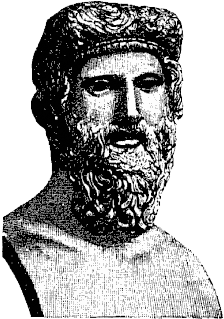
เพลโต

| style="float: right;"
|-
|
|
ไฟล์:Plato.png|framed|"แนวคิดหลักทางปรัชญาของยุโรป ล้วนแต่เป็นเชิงอรรถของเพลโต" -- อัลเฟรด นอร์ท ไวท์เฮด, Process and Reality, ค.ศ. 1929
ปลาตอน (, "Plátōn", ; 427 – 347 ปีก่อน ค.ศ.) หรือ เพลโต () เป็นนักปรัชญาชาวกรีกโบราณที่มีอิทธิพลอย่างสูงต่อแนวคิดตะวันตก เขาเป็นลูกศิษย์ของโสกราตีส เป็นอาจารย์ของอริสโตเติล เป็นนักเขียน และเป็นผู้ก่อตั้งอาคาเดมีซึ่งเป็นสำนักวิชาในกรุงเอเธนส์
เพลโตใช้เวลาส่วนใหญ่สอนอยู่ที่อาคาเดมี แต่เขาก็ได้เขียนเกี่ยวกับปัญหาทางปรัชญาไว้เป็นจำนวนมาก โลกปัจจุบันรู้จักเขาผ่านทางงานเขียนที่หลงเหลืออยู่ ที่ถูกนำขึ้นมาแปลและจัดพิมพ์เป็นในช่วงการเคลื่อนไหวด้านมนุษยนิยม งานเขียนของเพลโตนั้นส่วนมากแล้วเป็นบทสนทนา คำคม และจดหมาย ผลงานที่เป็นที่รู้จักของเพลโตนั้นหลงเหลืออยู่ทั้งหมด อย่างไรก็ตามชุดรวมงานแปลปัจจุบันของเพลโตมักมีบางบทสนทนาที่นักวิชาการจัดว่าน่าสงสัย หรือคิดว่ายังขาดหลักฐานที่จะยอมรับว่าเป็นของแท้ได้
ในบทสนทนาของเพลโลนั้น บ่อยครั้งที่มีโสกราตีสเป็นตัวละครหลัก ซึ่งเป็นสิ่งที่สร้างความสับสนว่าความเห็นส่วนใดเป็นของโสกราตีส และส่วนใดเป็นของเพลโต
== ประวัติ ==
== ผลงาน ==
=== ประเด็นหลัก ===
ในงานเขียนของเพลโต เราจะพบการโต้เถียงเกี่ยวกับรูปแบบของการปกครองทั้งแบบเจ้าขุนมูลนาย และแบบประชาธิปไตย เราจะพบการโต้เถียงเกี่ยวกับผลของสิ่งแวดล้อมกับผลของพันธุกรรม ต่อสติปัญญาและอุปนิสัยของมนุษย์ ซึ่งการโต้เถียงนี้เกิดขึ้นมานานก่อนการโต้เถียงเรื่อง "ธรรมชาติหรือการเลี้ยงดู" ที่มีขึ้นในช่วงเวลาของโทมัส ฮอบบส์|ฮอบบส์ และจอห์น ล็อก|ล็อก และยังมีผลต่อเนื่องมาถึงงานเขียนที่ก่อให้เกิดการโต้แย้งเช่นหนังสือ "The Mismeasure of Man" และ "The Bell Curve" เรายังจะพบข้อคิดเห็นที่สนับสนุนอัตวิสัยและปรวิสัยของความรู้ของมนุษย์ ที่มีผลมาถึงการโต้เถียงสมัยใหม่ระหว่างเดวิด ฮูม|ฮูม และอิมมานูเอิล คานท์|คานท์ หรือระหว่างนักหลังสมัยใหม่นิยมและผู้ที่ไม่เห็นด้วย กระทั่งเรื่องราวของเมืองหรือทวีปที่สาบสูญเช่นแอตแลนติส ก็ยังถูกยกมาเป็นตัวอย่างในงานของเพลโต เช่น "Timaeus" หรือ "Critias"
=== รูปแบบ ===
เพลโตเขียนงานแทบทั้งหมดในรูปของบทสนทนา ในงานชิ้นแรก ๆ ตัวละครสนทนาโดยการถามคำถามกันไปมา อย่างมีชีวิตชีวา ตัวละครที่โดดเด่นคือโสกราตีสที่ใช้รูปแบบของวิภาษวิธีที่ยังไม่ถูกจัดเป็นระบบ กลุ่มของผลงานนี้รวมเรียกว่าบทสนทนาโสกราตีส
แต่คุณภาพของบทสนทนาได้เปลี่ยนแปลงไปอย่างมากตลอดช่วงชีวิตของเพลโต เป็นที่ยอมรับกันทั่วไปว่างานชิ้นแรก ๆ ของเพลโตนั้น วางรากฐานอยู่บนความคิดของโสกราตีส ในขณะที่ในงานเขียนชิ้นถัด ๆ มา เขาได้ค่อย ๆ ฉีกตัวเองออกจากแนวคิดของอาจารย์ของเขา ในงานชิ้นกลาง ๆ โสกราตีสได้กลายเป็นผู้พูดของปรัชญาของเพลโต และรูปแบบของการถาม-ตอบ ได้เปลี่ยนเป็นแบบ "เหมือนท่องจำ" มากขึ้น: ตัวละครหลักนั้นเป็นตัวแทนของเพลโต ในขณะที่ตัวละครรอง ๆ ไป แทบไม่มีอะไรจะกล่าวนอกจาก "ใช่" "แน่นอน" และ "จริงอย่างยิ่ง" งานชิ้นหลัง ๆ แทบจะมีลักษณะเหมือนเรียงความ และโสกราตีสมักไม่ปรากฏหรือเงียบไป เป็นที่คาดการณ์กันว่างานชิ้นหลัง ๆ นั้นเขียนโดยเพลโตเอง ส่วนงานชิ้นแรก ๆ นั้นเป็นบันทึกของบทสนทนาของโสกราตีสเอง ปัญหาว่าบทสนทนาใดเป็นบทสนทนาของโสกราตีสอย่างแท้จริง เรียกว่าปัญหาโสกราตีส
ลักษณะการสร้างฉากที่มองเห็นได้ของบทสนทนา สร้างระยะห่างระหว่างเพลโตและผู้อ่าน กับปรัชญาที่กำลังถูกถกเถียงในนั้น ผู้อ่านสามารถเลือกรูปแบบการรับรู้ได้อย่างน้อยสองแบบ: อาจจะเข้าไปมีส่วนร่วมในบทสนทนาเกี่ยวกับแนวคิดที่กำลังพูดคุยกันอยู่, หรือเลือกที่จะมองเนื้อหาว่าเป็นการแสดงออกถึงอุปนิสัยที่อยู่ในผลงานนั้น ๆ
รูปแบบการสนทนาทำให้เพลโตสามารถถ่ายทอดความเห็นที่ไม่เป็นที่นิยมผ่านทางตัวละครที่พูดจาไม่น่าคล้อยตาม เช่น Thrasymachus ใน "สาธารณรัฐ (เพลโต)|สาธารณรัฐ"
== อภิปรัชญาของเพลโต: ลัทธิเพลโต หรือ สัจนิยม ==
ผลงานที่เป็นที่จดจำที่สุด หรืออาจเป็นผลงานที่ยิ่งใหญ่ที่สุดของเพลโต ก็คืออภิปรัชญาแบบทวิภาค ที่มักเรียกกันว่า (ในอภิปรัชญา) ลัทธิเพลโต หรือ (ถ้าเรียกให้เกินจริง) สัจนิยม &nbsp;&nbsp; อภิปรัชญาของเพลโตได้แบ่งโลกออกเป็นสองมุม คือ โลกของรูปแบบ (form) และโลกที่รับรู้ได้ เขามองว่าโลกที่รับรู้ได้ รวมถึงสิ่งของต่าง&nbsp; ๆ ในนั้น คือ สำเนาที่ไม่สมบูรณ์แบบจาก "รูปแบบ" ที่คิดคำนึงได้ หรือ "แนวความคิด" &nbsp; โดยที่รูปแบบเหล่านี้จะไม่เปลี่ยนแปลง และอยู่ในสภาวะสมบูรณ์แบบเสมอ &nbsp; การทำความเข้าใจกับรูปแบบเหล่านี้จะต้องใช้สติปัญญา หรือความเข้าใจเท่านั้น อย่างไรก็ตามแนวคิดของการแบ่งแยกนี้ได้มีการค้นพบมาก่อนหน้าเพลโนในปรัชญาของโซโรแอสเตอร์ โดยเรียกว่าโลกมินู (ปัญญา) และ โลกกีติ (สัมผัส) รวมถึงแนวคิดเกี่ยวกับรัฐอุดมคติ ที่โซโรแอสเตอร์เรียกว่า ชาห์ริวาร์ (เมืองอุดมคติ)
<!--
In the "Republic" Books VI and VII, Plato uses a number of metaphors to explain his metaphysical views: the metaphor of Plato's metaphor of the sun|the sun, the well-known Plato's allegory of the cave|allegory of the cave, and most explicitly, the divided line of Plato|the divided line. Taken together, the number of these metaphors convey a complex and, in places, difficult theory: there is something called The Form of the Good (often interpreted as Plato's God) , which is the ultimate object of knowledge and which as it were sheds light on all the other forms (i.e., universals: abstract kinds and attributes) and from which all other forms "emanate." The Form of the Good does this in somewhat the same way as the sun sheds light on or makes visible and "generates" things in the perceptual world. (See Plato's metaphor of the sun.) In the perceptual world the particular objects we see around us bear only a dim resemblance to the more ultimately real forms of Plato's intelligible world: it is as if we are seeing shadows of cut-out shapes on the walls of a cave, which are mere representations of the reality outside the cave, illuminated by the sun. (See Plato's allegory of the cave.) We can imagine everything in the universe represented on a line of increasing reality; it is divided once in the middle, and then once again in each of the resulting parts. The first division represents that between the intelligible and the perceptual worlds. Then there is a "corresponding" division in each of these worlds: the segment representing the perceptual world is divided into segments representing "real things" on the one hand, and shadows, reflections, and representations on the other. Similarly, the segment representing the intelligible world is divided into segments representing first principles and most general forms, on the one hand, and more derivative, "reflected" forms, on the other. (See the divided line of Plato.) The form of government derived from this philosophy turns out to be one of a rigidly fixed hierarchy of hereditary classes, in which the arts are mostly suppressed for the good of the state, the size of the city and its social classes is determined by mathematical formula, and eugenic measures are applied secretly by rigging the lotteries in which the right to reproduce is allocated. The tightness of connection of such government to the lofty and original philosophy in the book has been debated.
Plato's metaphysics, and particularly the dualism between the intelligible and the perceptual, would inspire later Neoplatonism|Neoplatonic thinkers (see Plotinus and Gnosticism) and other metaphysical realists. For more on Platonic realism in general, see Platonic realism and the Forms.
Plato also had some influential opinions on the nature of knowledge and learning which he propounded in the Meno (Plato)|Meno, which began with the question of whether virtue can be taught, and proceeded to expound the concepts of recollection, learning as the discovery of pre-existing knowledge, and right opinion, opinions which are correct but have no clear justification (see Platonic epistemology).
-->
== สาขาวิชาที่ศึกษาเพลโต ==
หมวดหมู่:นักปรัชญาชาวกรีก
หมวดหมู่:นักวิทยาศาสตร์ชาวกรีก
หมวดหมู่:นักคณิตศาสตร์ชาวกรีก
หมวดหมู่:บุคคลในศตวรรษที่ 5 ก่อนคริสตกาล
หมวดหมู่:ชาวกรีกโบราณ